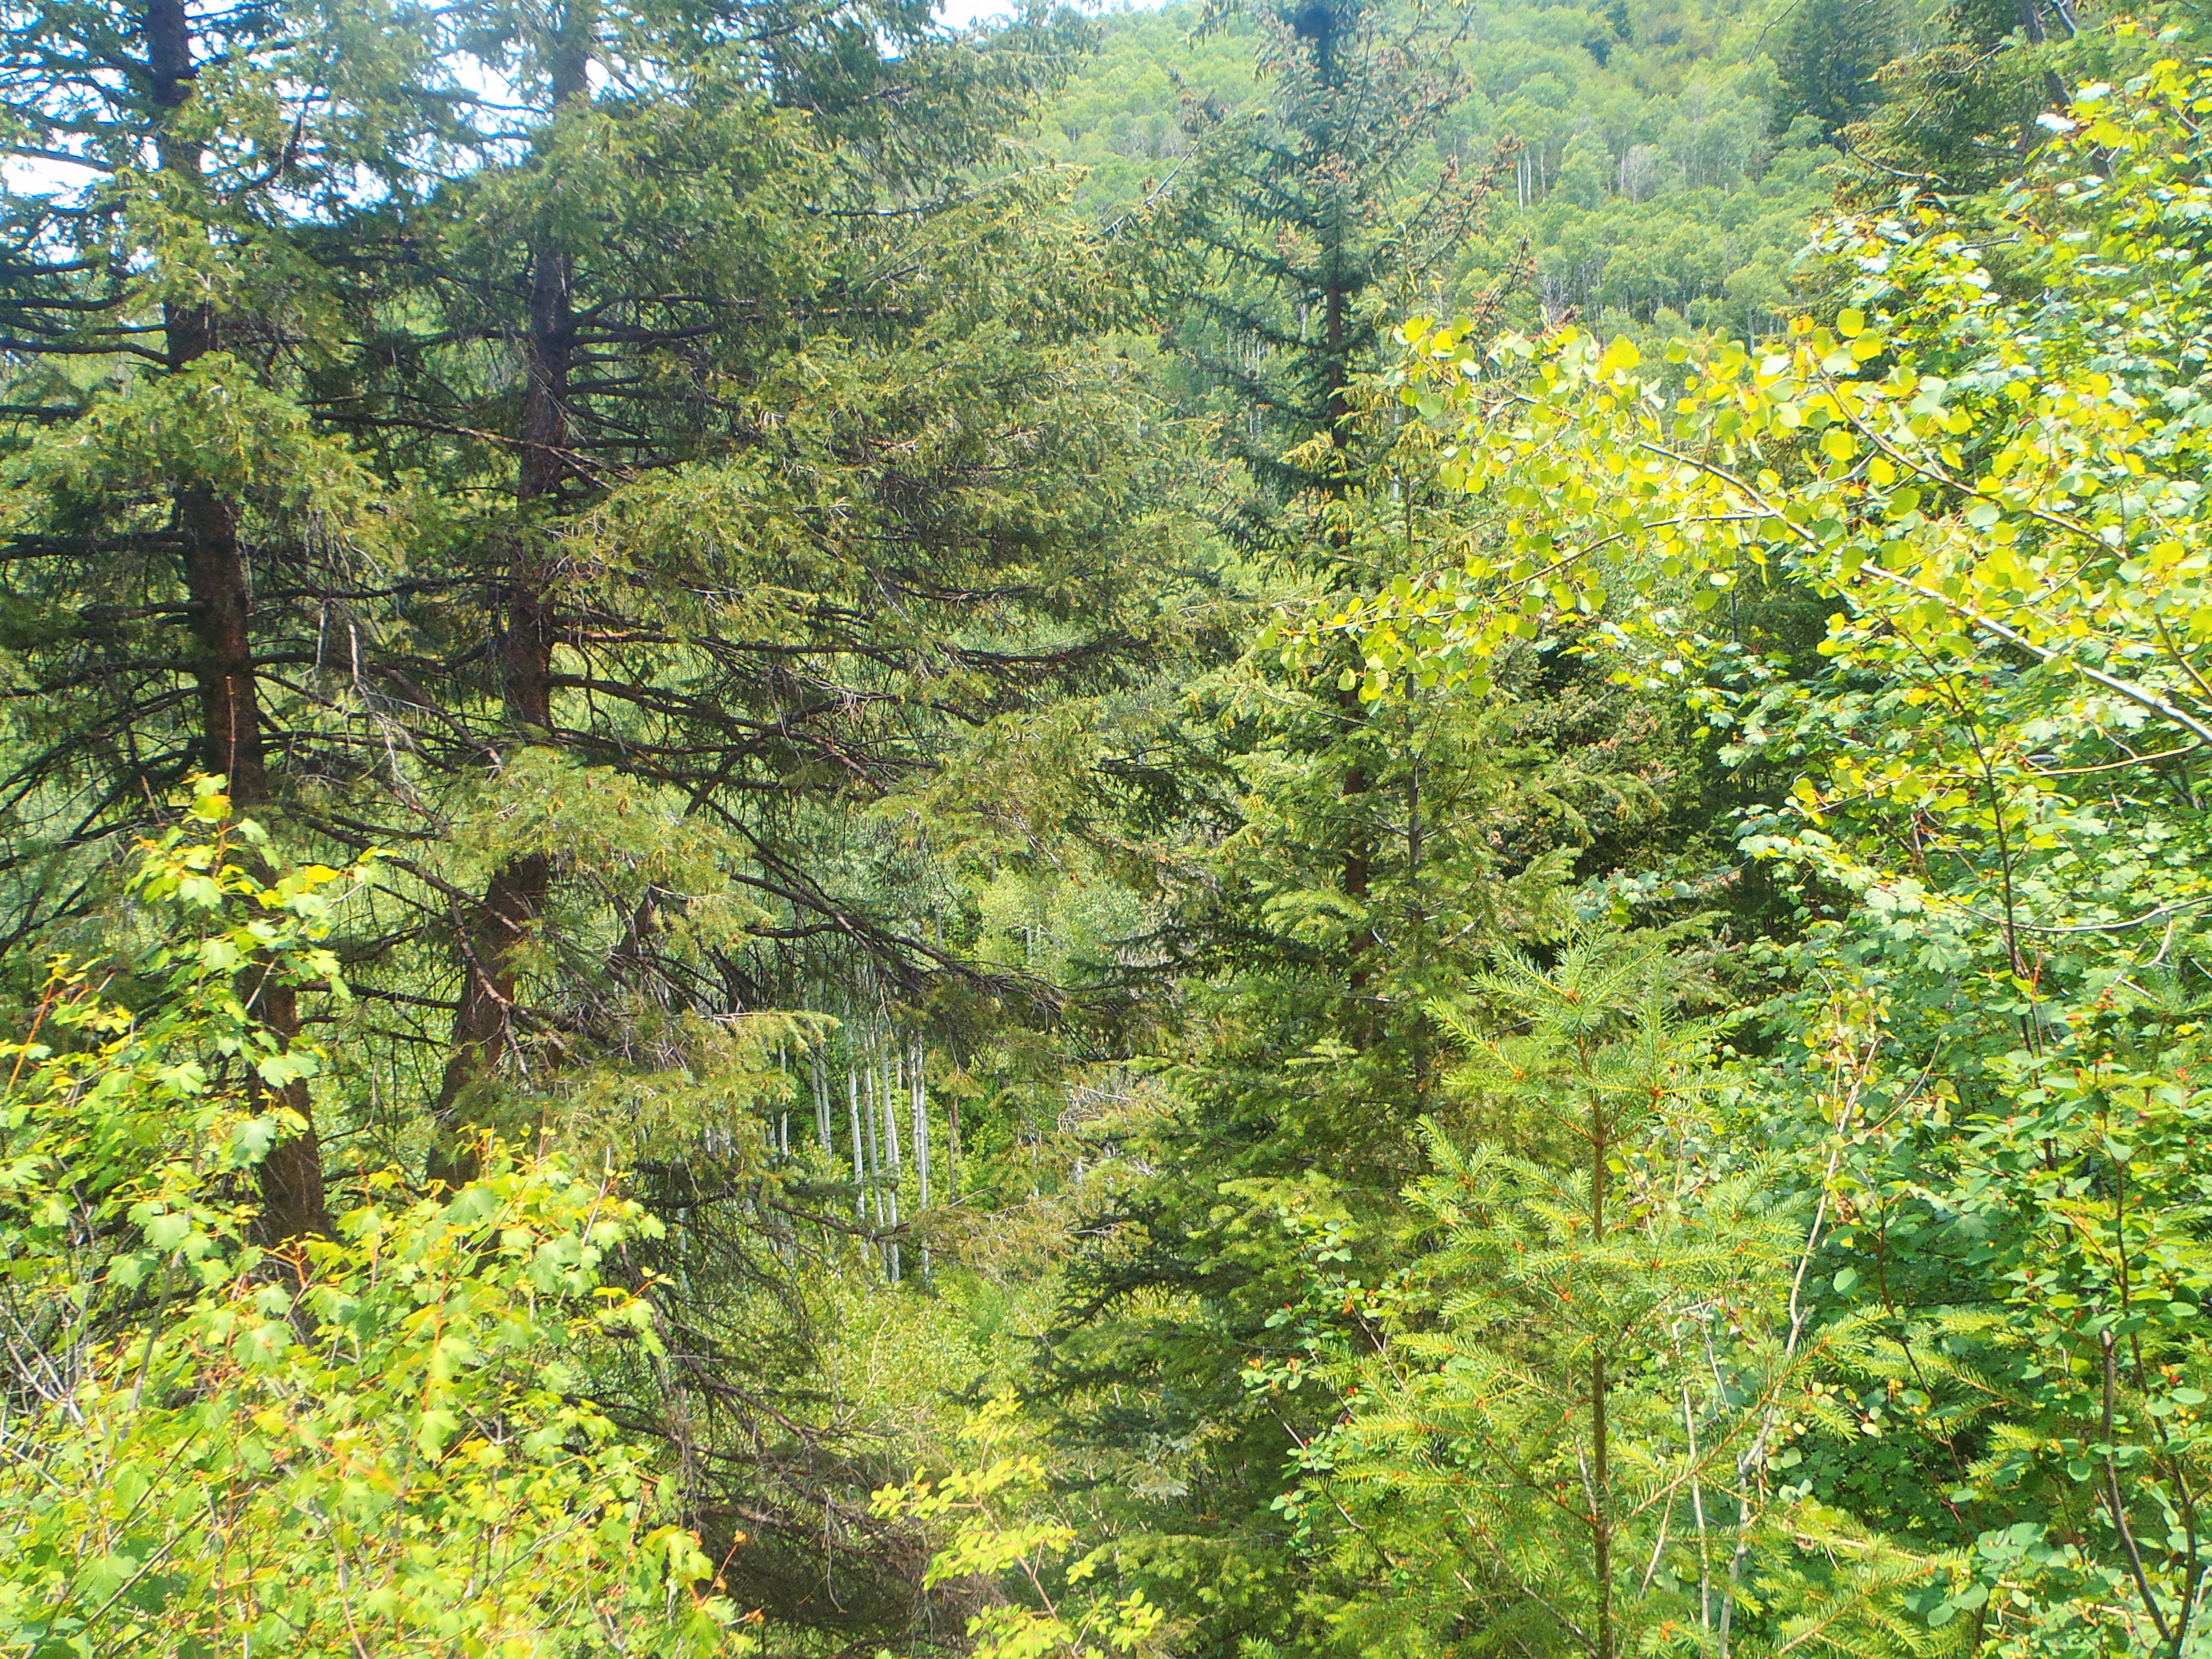
landscape, tree, nature, forest, outdoor, wilderness, trail, meadow, leaf, flower, trunk, land, wild, environment, jungle, scenic, natural, autumn, scenery, colorful, agriculture, flora, ridge, wildflower, trees, leaves, outdoors, woods, vegetation, shrub, rainforest, branches, deciduous, woodland, habitat, ecosystem, organic, nature reserve, biome, old growth forest, natural environment, temperate broadleaf and mixed forest, temperate coniferous forest, riparian forest